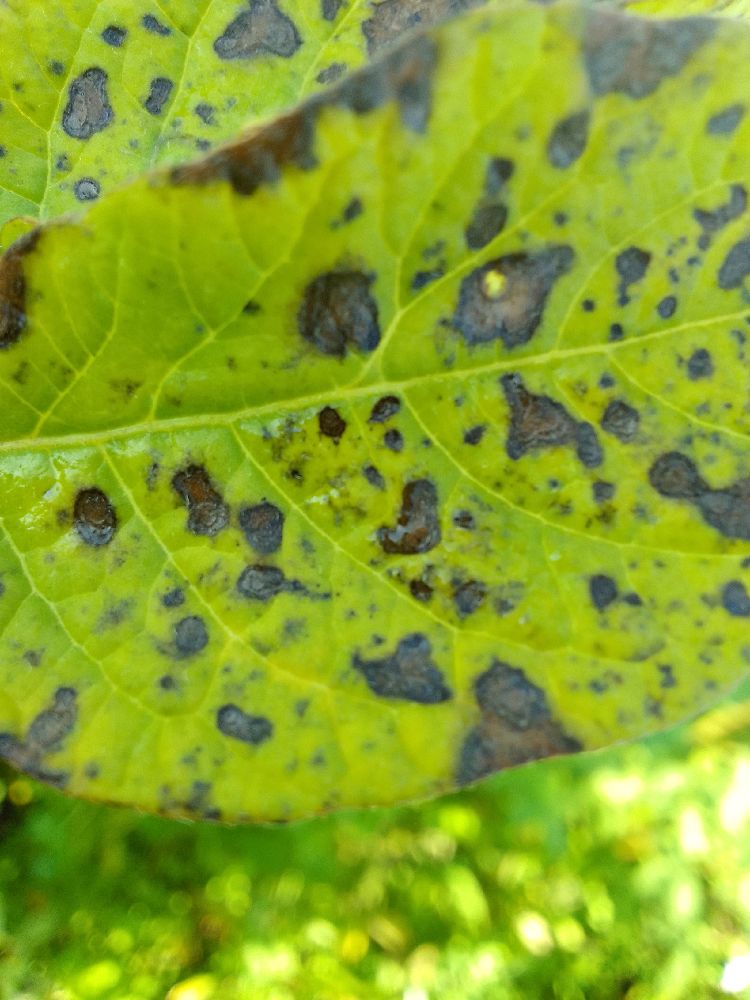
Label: Early blight